Texas hold 'em

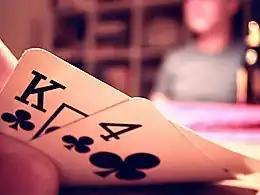
Each player is dealt two private cards in hold 'em, which are dealt first.

Following a shuffle of the cards, play begins with each player being dealt two cards face down, with the player in the small blind receiving the first card and the player in the button seat receiving the last card dealt. (As in most poker games, the deck is a standard 52-card deck containing no jokers.) These cards are the players' "hole" or "pocket" cards. These are the only cards each player will receive individually, and they will (possibly) be revealed only at the showdown, making Texas hold 'em a closed poker game.